American football positions

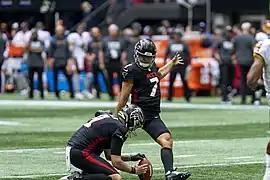
A placekicker, Younghoe Koo (No. 7) with the Atlanta Falcons, prepares to kick the ball from the hand of a holder (Cameron Nizialek, No. 9).

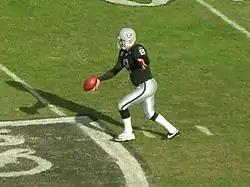
Shane Lechler of the Oakland Raiders punting the ball, 2008

Special teams are units that are on the field during kicking plays. While many players who appear on offensive or defensive squads also play similar roles on special teams (offensive linemen to block or defensive players to tackle), there are some specialist roles that are unique to the kicking game.